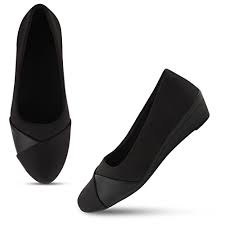
Label: Ballet Flat